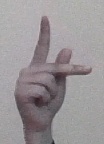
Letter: dha